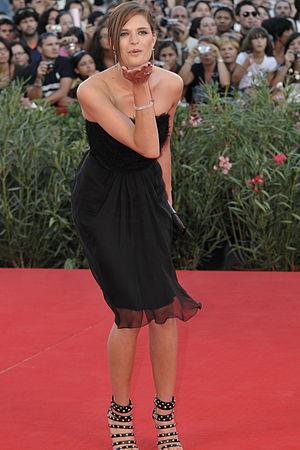
Alessia Piovan à la Mostra de Venise 2009, pour la première de Les Chèvres du Pentagone.